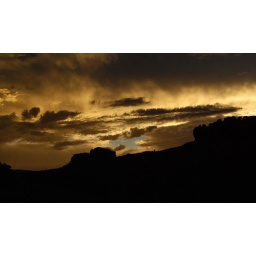
Seen from the road near the Potash boat ramp.